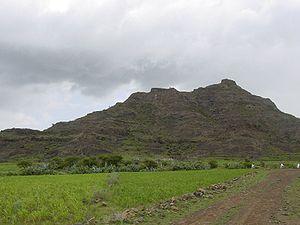
L'Érythrée a connu une croissance économique importante ces dernières années, avec un accroissement du produit intérieur brut de 8,7 % en 2011 et 7,5 % en 2012. L'Economist Intelligence Unit prévoit un taux de croissance de 8,5 % en 2013.
L’Érythrée, en forme longue l’État d'Érythrée est un pays de la corne de l'Afrique, indépendant de l'Éthiopie depuis 1993.